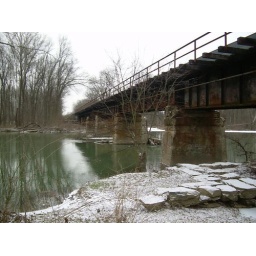
I took this picture in early February at a train bridge in my town.